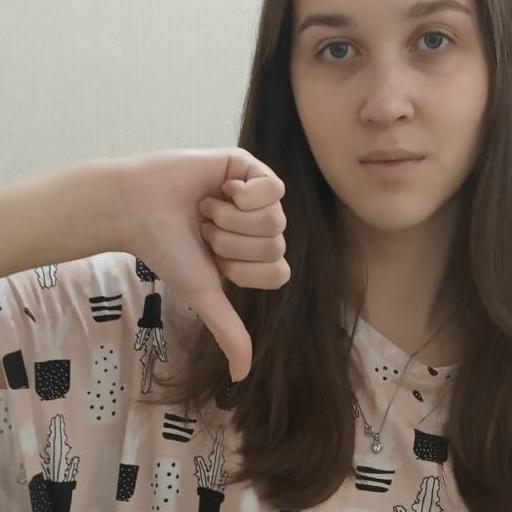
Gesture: dislike